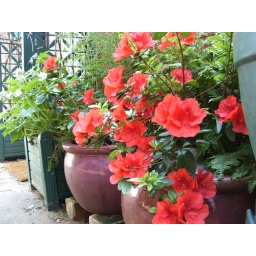
near the back door and right next to the water butt so never dry.